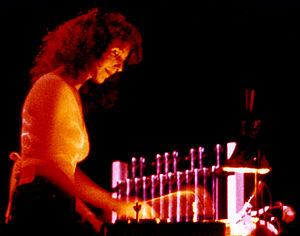
Ruth Underwood est une percussionniste, jouant notamment du marimba, du vibraphone et du xylophone. De 1969 à 1977, elle fait partie du groupe The Mothers of Invention de Frank Zappa, et a collaboré à plusieurs de ses albums et à de nombreux concerts.